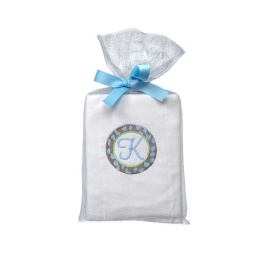
each style contains 2 burp clothes packaged in a tulle bag with ribbon. Specify initial. $11